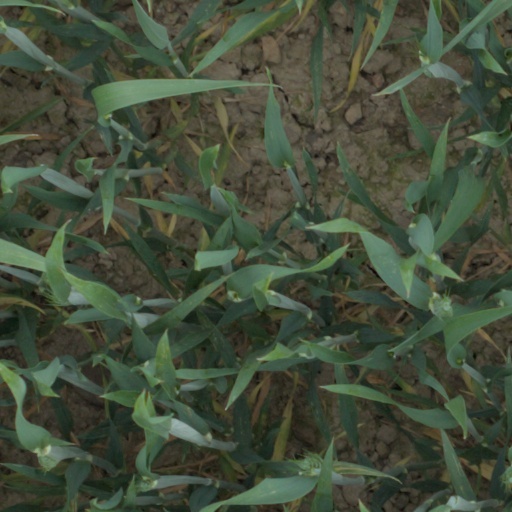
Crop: wheat